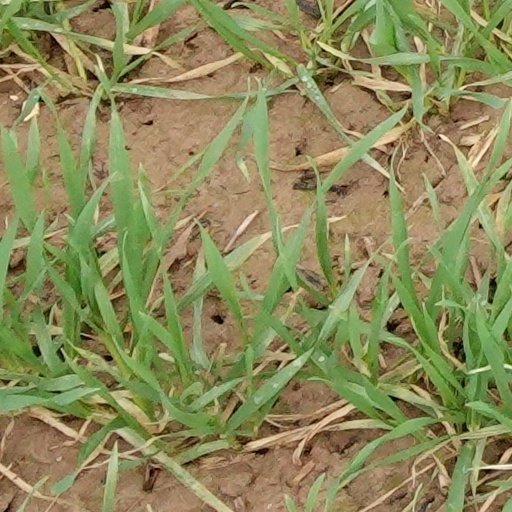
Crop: wheat